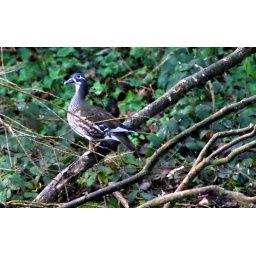
This female mandarin was perched close by the male by Walton dam Chesterfield in the early morning